Pipe School

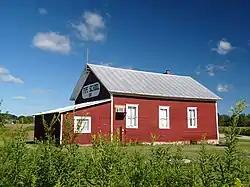
Pipe School

The Pipe School is located in Lanark, Wisconsin, United States. It was added to the National Register of Historic Places in 1993 and built in 1889.